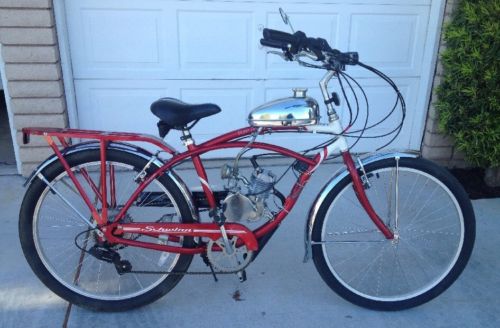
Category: bicycle